Energy in Victoria

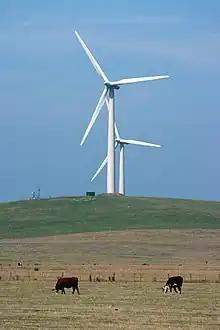
Windfarm outside Port Fairy

Victoria has a limited hydroelectric power generation system due to the limited water resources.